Air Canada fleet

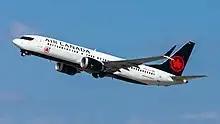
A Boeing 737 MAX 8 operated by Air Canada

, the Air Canada fleet consists of 205 mainline passenger aircraft, a mix of Airbus and Boeing narrow-body and wide-body jets.